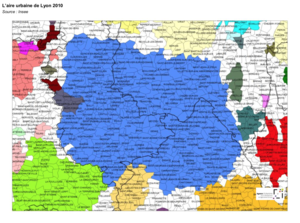
Travail géométrique de l'AUDAL d'après les données INSEE définissant en bleu les communes faisant partie de l'Aire Urbaine de Lyon.
L'aire urbaine de Lyon est une aire urbaine française centrée sur la ville de Lyon. Au 1ᵉʳ janvier 2017, elle compte 2 326 223 habitants.